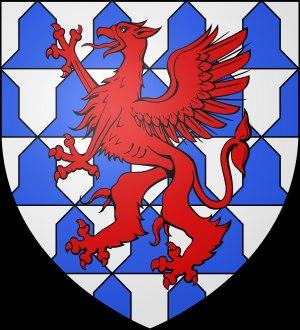
Jusqu’à la révolution, la ville de Machecoul était une châtellenie et une seigneurie du Pays de Retz. Les premiers seigneurs de Retz étaient à l'origine des seigneurs de Sainte-Croix. Au XIIᵉ et XIIIᵉ siècle, la seigneurie de Machecoul fut détachée du Pays de Retz, avant que les seigneurs de Retz n'en reprissent possession.